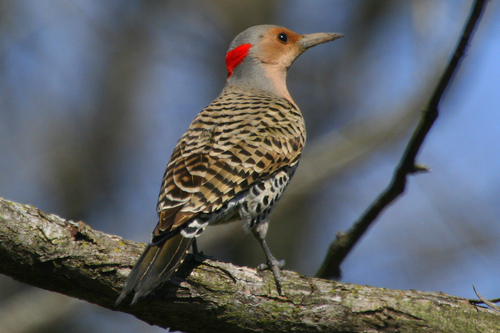
brown and black feathers that are layered, red feathers on the back of head, light brown feathers on face and long pointed beakthe head of this bird is gray, with an orange nape, and brown and black spotted wings.
this bird is spotted in color, with a brown beak and a brown eye ring.
this small bird has a pointed bill, with a bright red feather on the back of its head, and a variegated brown color on its back.
the birds has a red nape, grey crown and brown throat.
a small bird with a grey head and bright red nape, with grey, black and brown stripes and dots covering the rest of its body.
a small bird with black, white and brown body and red nape , the bill is long and pointeda brown bird with a red spot on its crown.
this bird has a red stripe along it's nape, and speckled plumage on it's wings.
this small bird has a bright orange nape and a long pointed bill.
Species: Northern Flicker